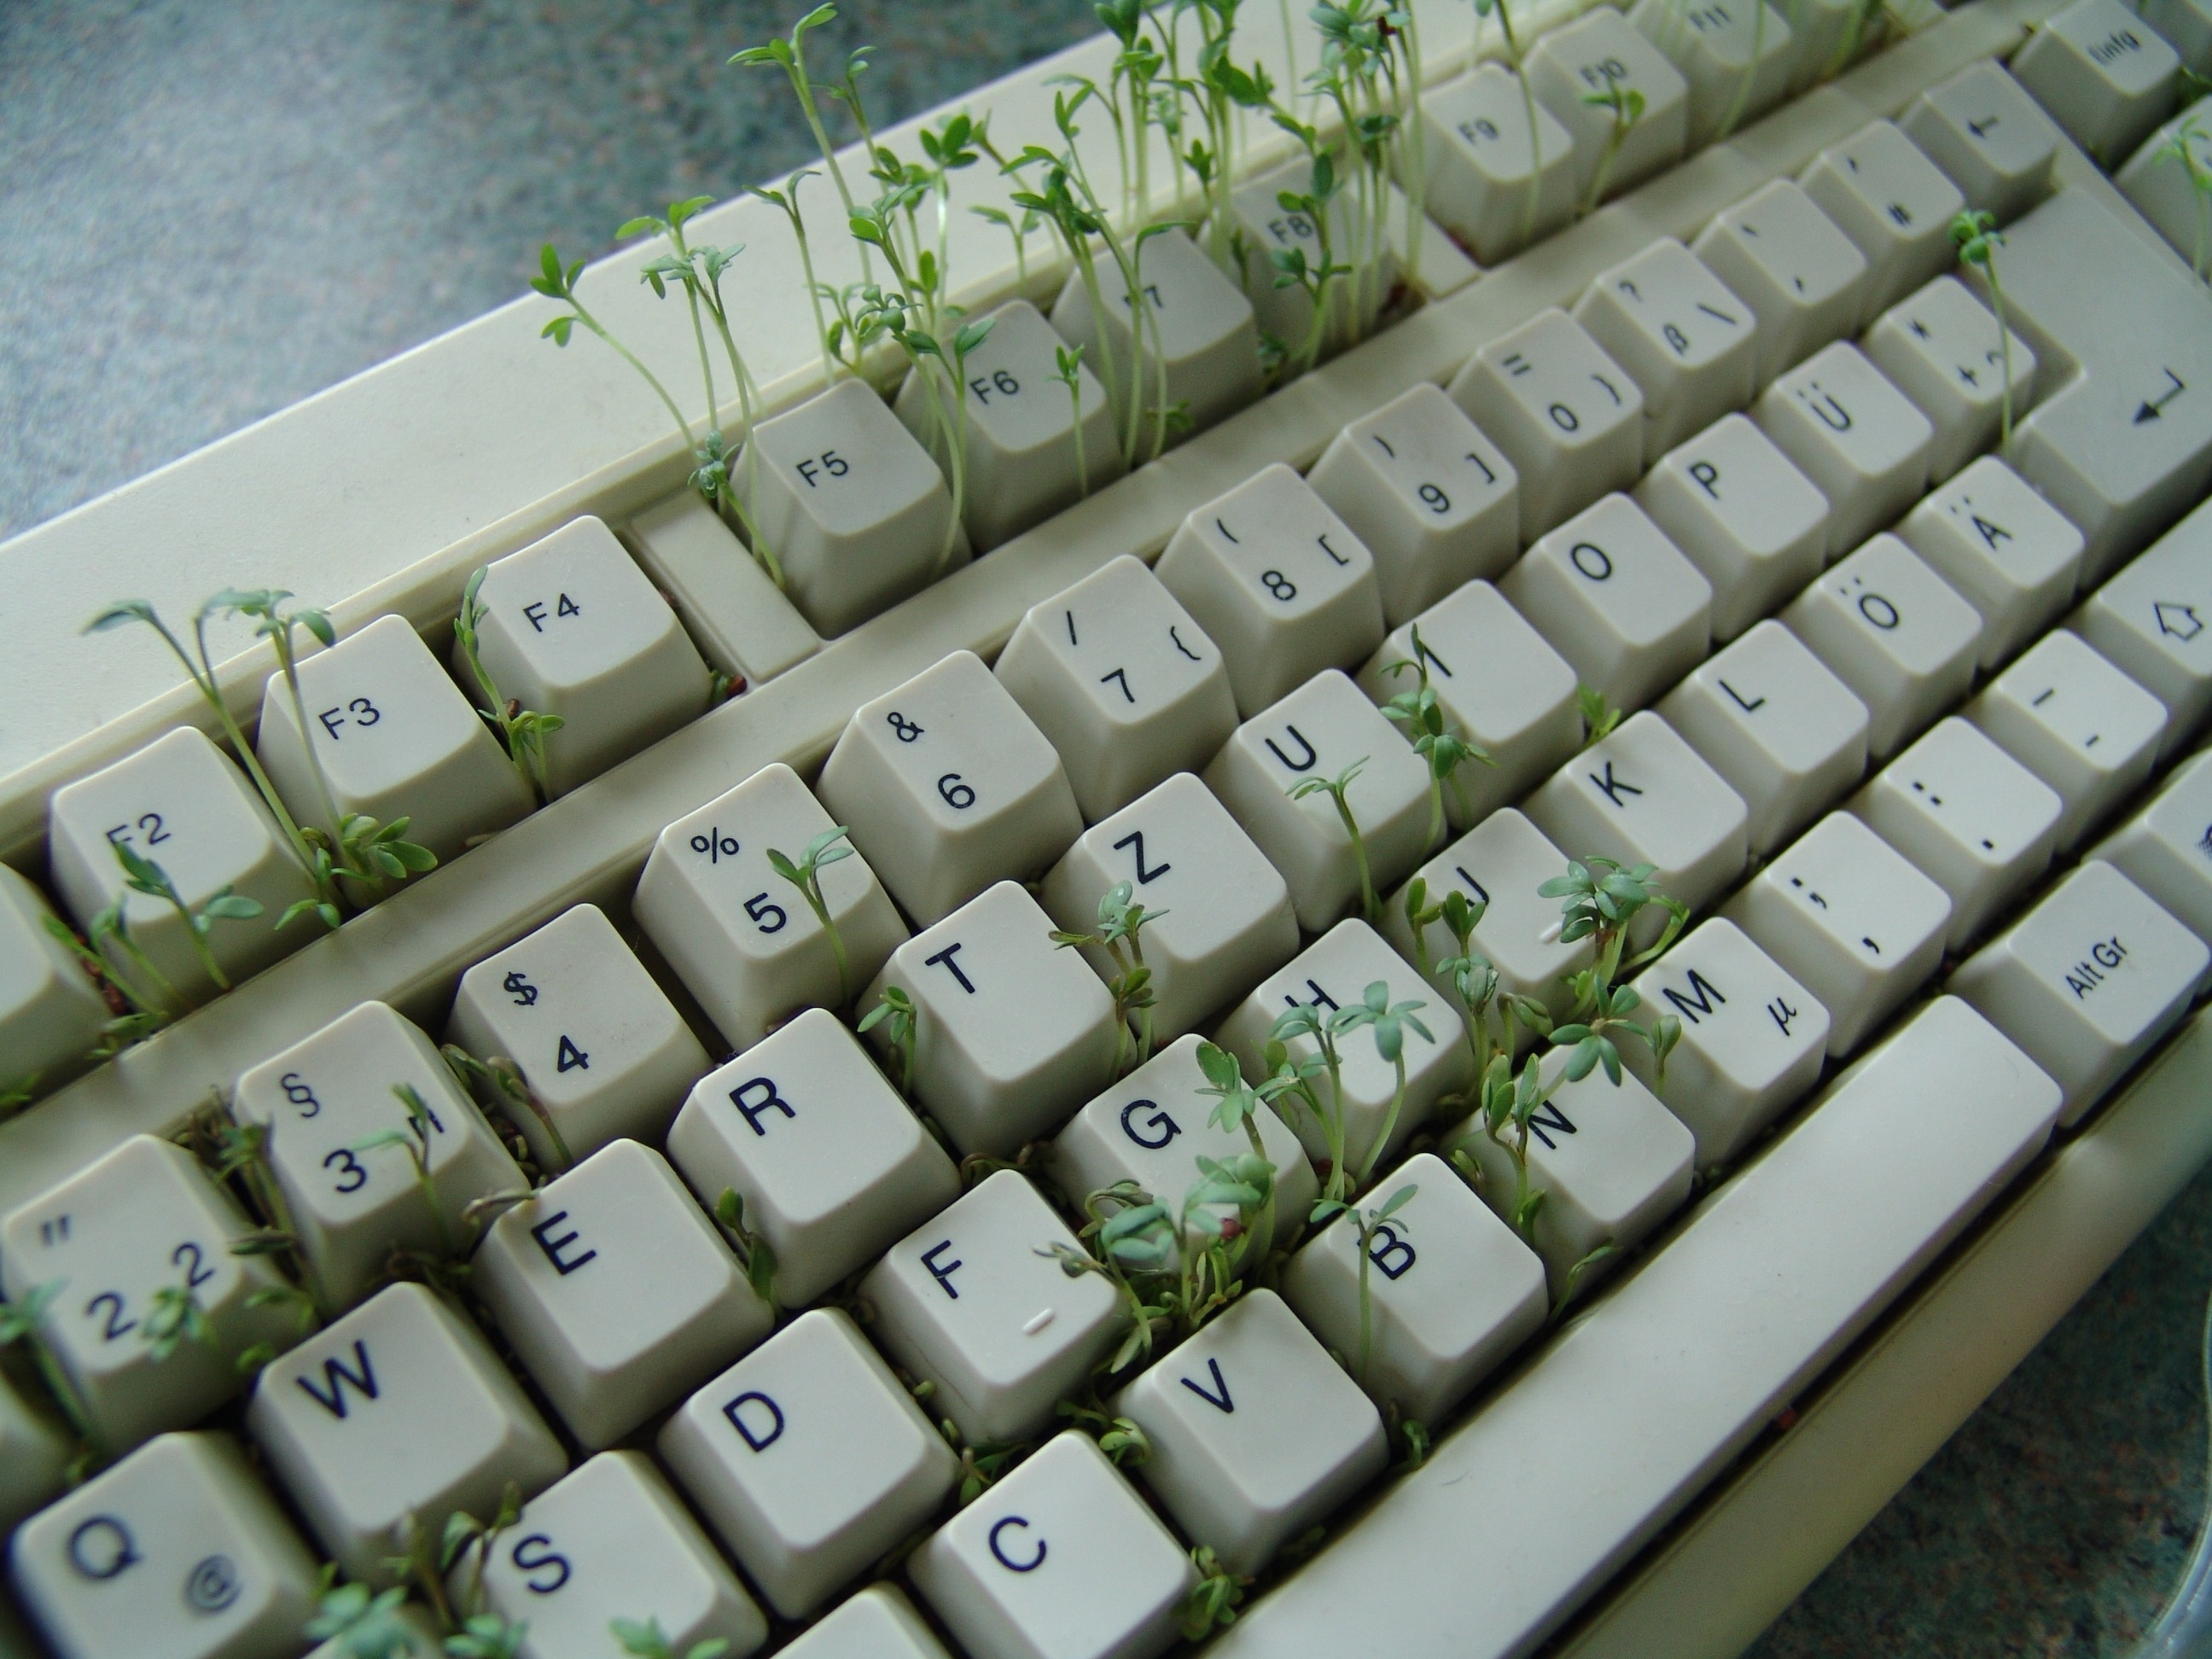
computer, plant, keyboard, technology, number, green, spice, gadget, close up, font, multimedia, screenshot, cress, computer keyboard, electronic device, musical keyboard, personal computer hardware